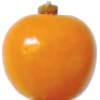
Label: physalis